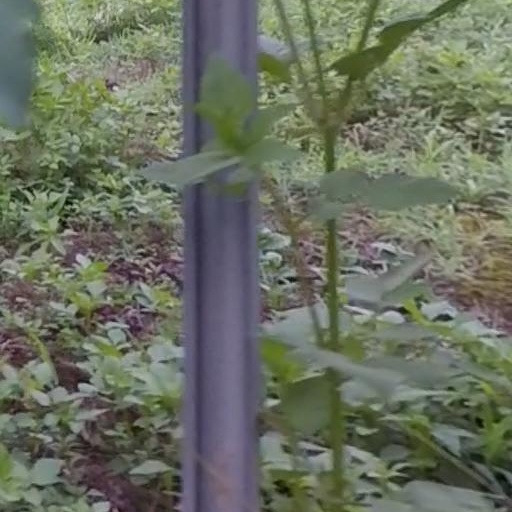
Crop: grape